Tiny Toon Adventures: Buster's Hidden Treasure

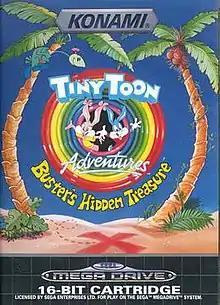
European box art

Tiny Toon Adventures: Buster's Hidden Treasure is the first "Tiny Toon Adventures"-based game released on the Sega Genesis. It was released in 1993 and developed and published by Konami. The game was not released in Japan, but was released in South Korea, where it was simply called "Tiny Toons Adventures".